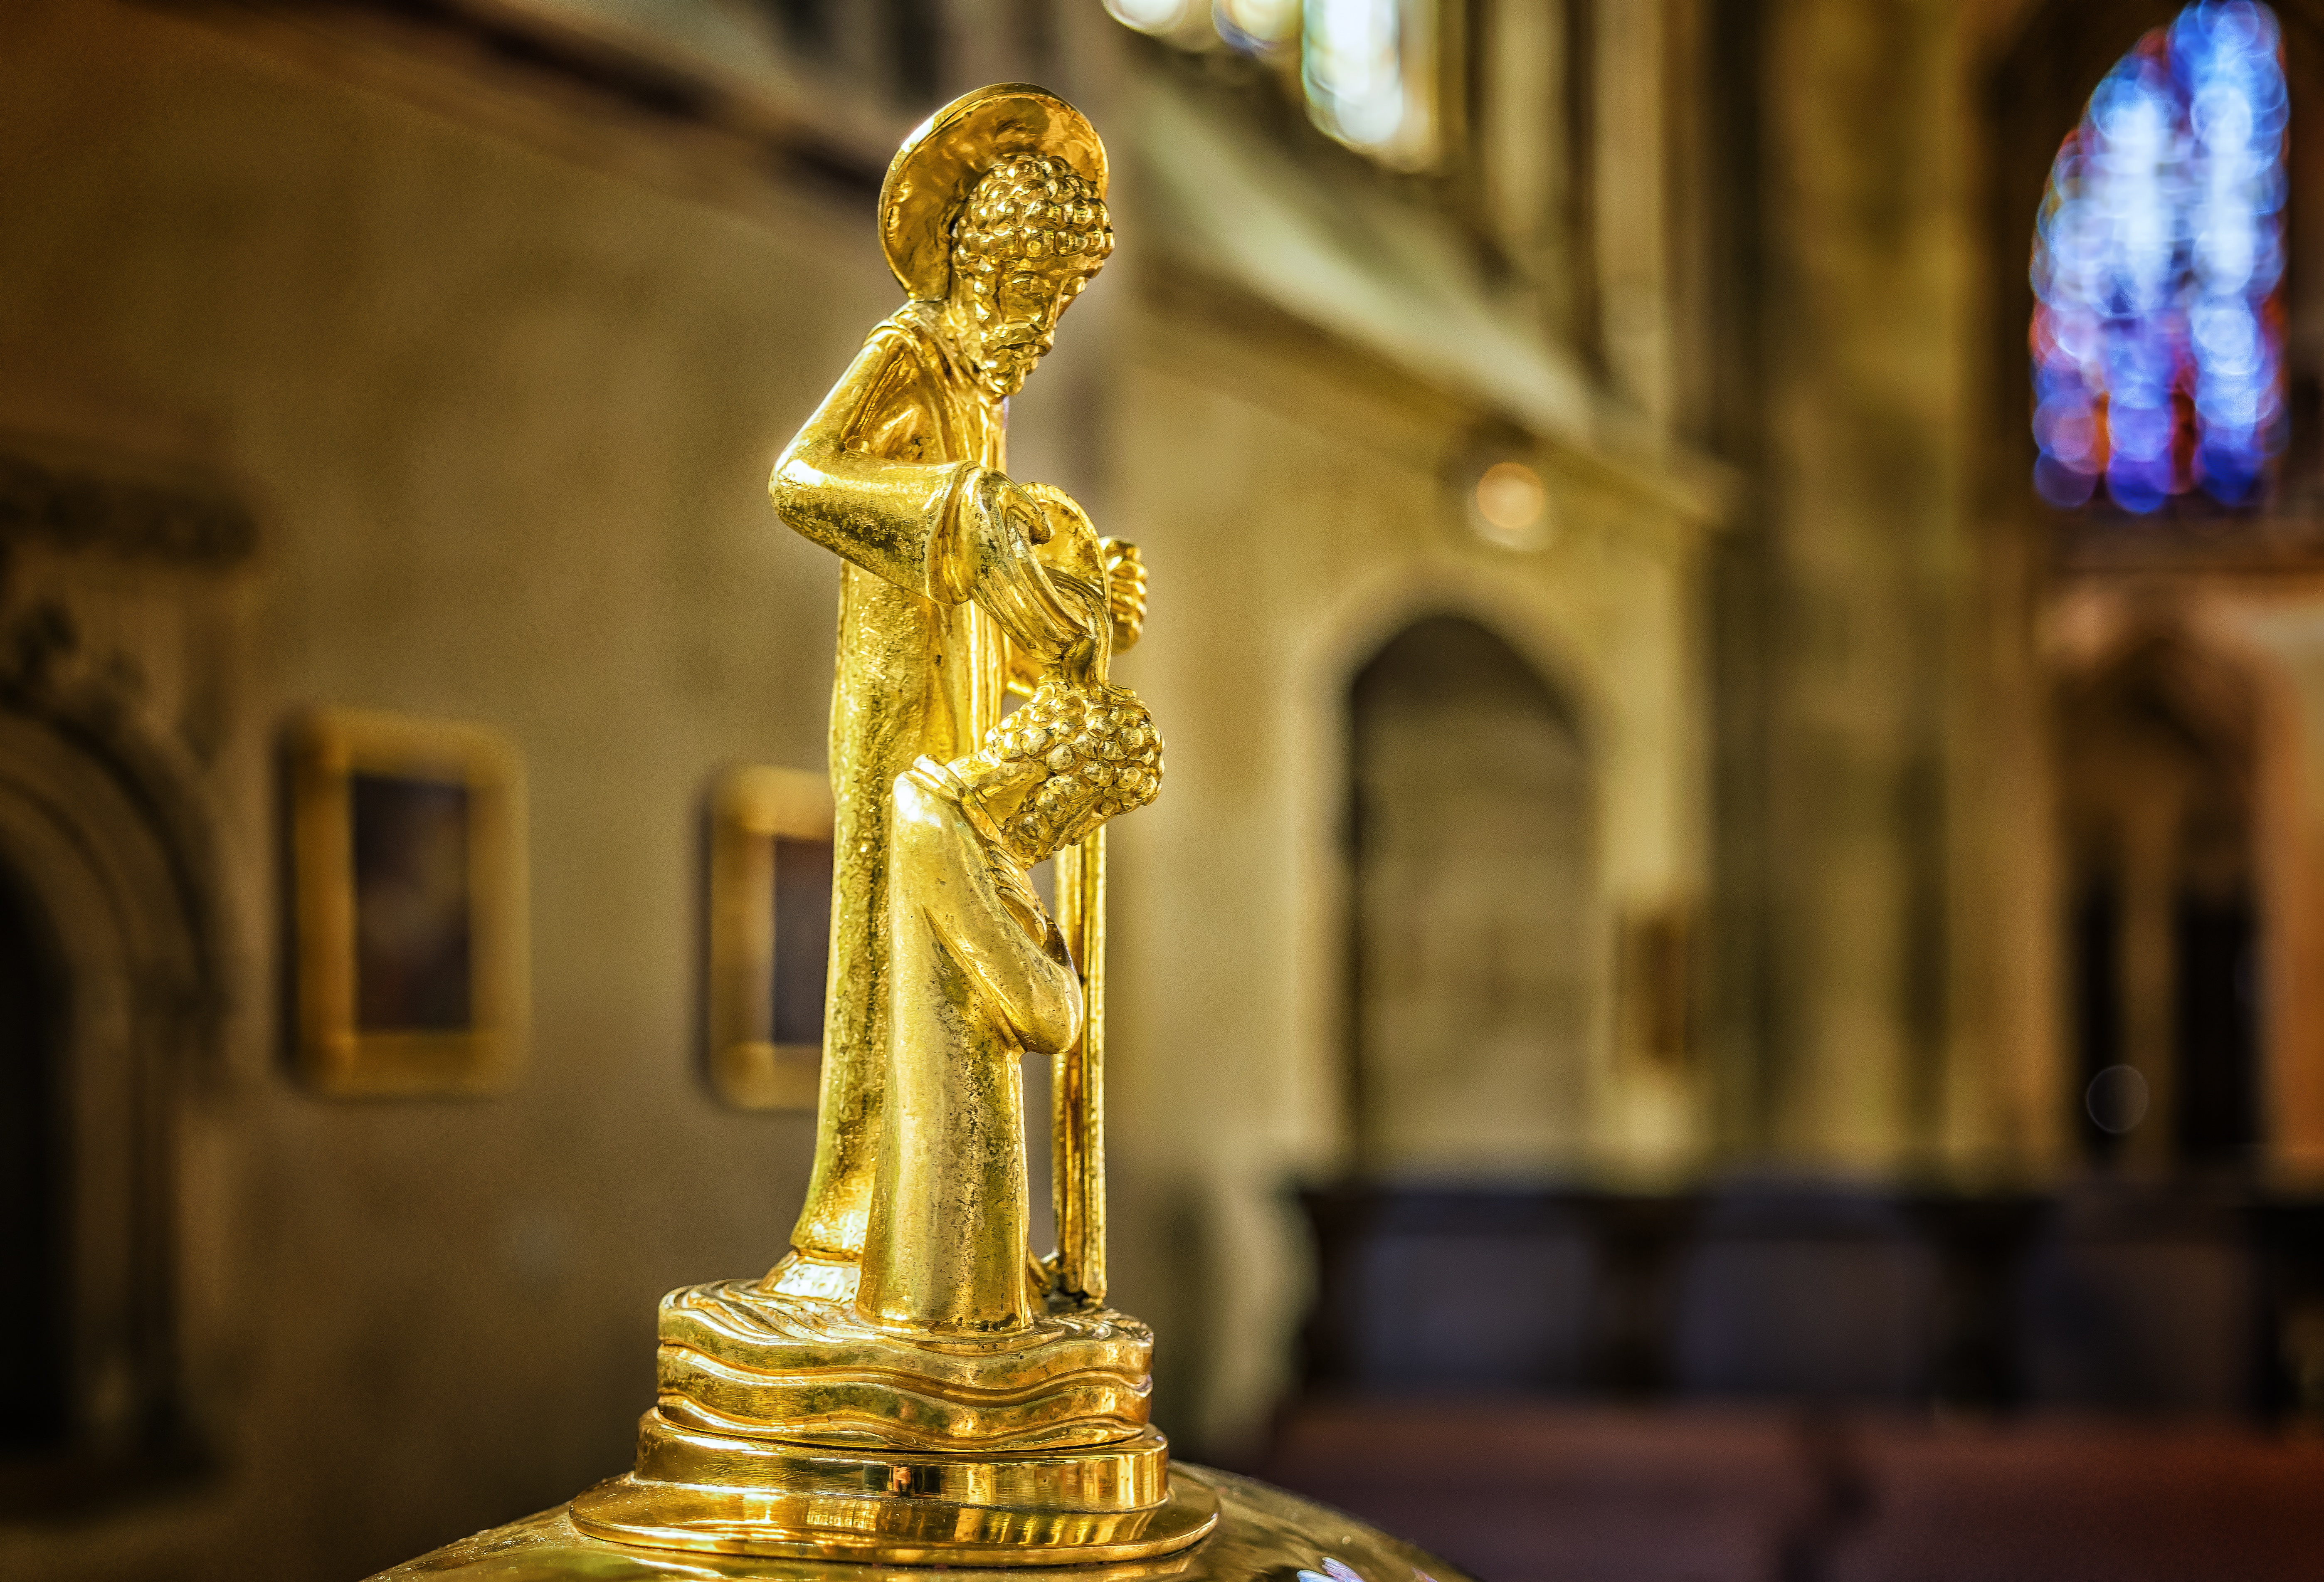
monument, statue, religion, church, cathedral, christian, close, place of worship, christ, art, gold, temple, faith, jesus, christianity, holy, detail, dom, gilded, baptism, precious, gautama buddha, ancient history